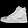
Label: Sneaker